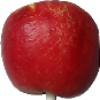
Label: red_yellow_apple